Peppered moth evolution

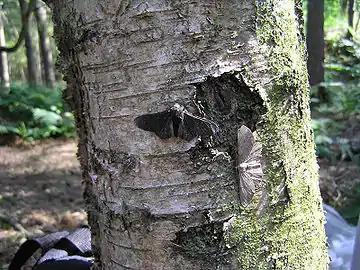
"Typica" and "carbonaria" morphs on the same tree. The light-coloured "typica" (below the bark's scar) is nearly invisible on this pollution-free tree, camouflaging it from predators.

Before the Industrial Revolution, the black form of the peppered moth was rare. The first black specimen (of unknown origin) was collected before 1811, and kept in the University of Oxford. The first live specimen was caught by R. S. Edleston in Manchester, England in 1848, but he reported this only 16 years later in 1864, in "". Edleston notes that by 1864 it was the more common type of moth in his garden in Manchester. The light-bodied moths were able to blend in with the light-coloured lichens and tree bark, and the less common black moths were more likely to be eaten by birds. As a result of the common light-coloured lichens and English trees, therefore, the light-coloured moths were much more effective at hiding from predators, and the frequency of the dark allele was very low, at about 0.01%.